Duquecaxiense Futebol Clube

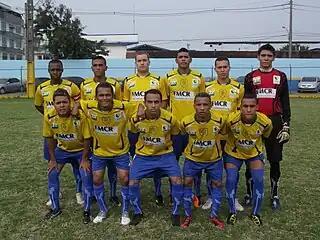
Team photo from the 2011 season

Duquecaxiense Futebol Clube, commonly known as Duquecaxiense, is a Brazilian football club based in Duque de Caxias, Rio de Janeiro state. The club was formerly known as Associação Atlética Duquecaxiense.